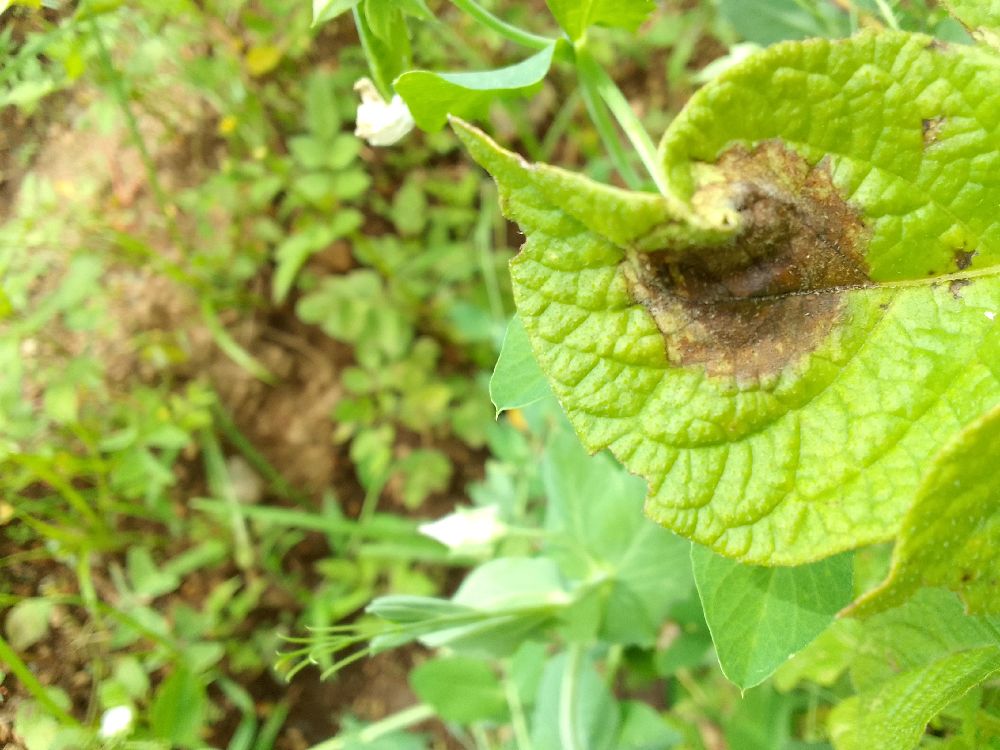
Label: Late blight